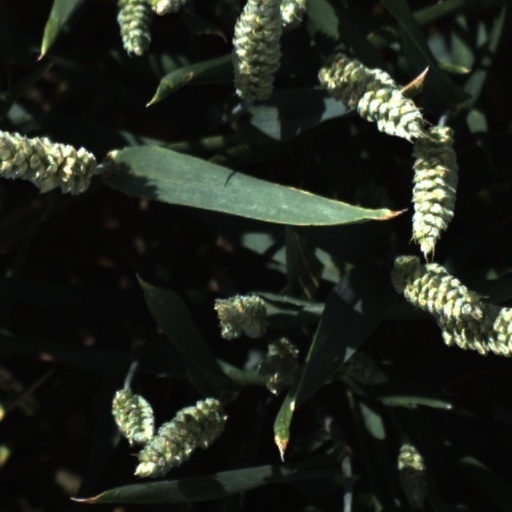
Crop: wheat